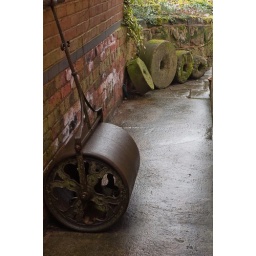
Roller and old mill stones against red brick wall